St. Jacobi Church, Wuhu

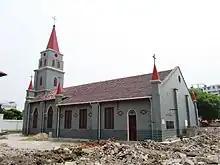
St. Jacobi Church, Wuhu in 2012

St. Jacobi Church, Wuhu is a Protestant church located in Jinghu District, Wuhu, Anhui, China.